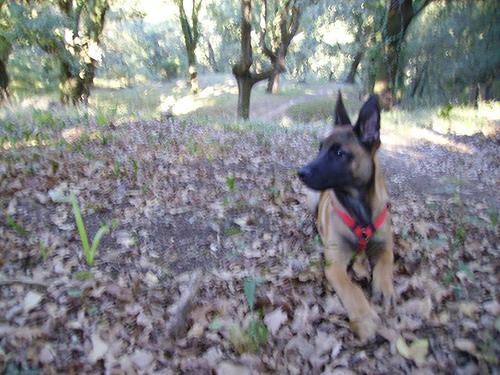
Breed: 233-n000071-malinois